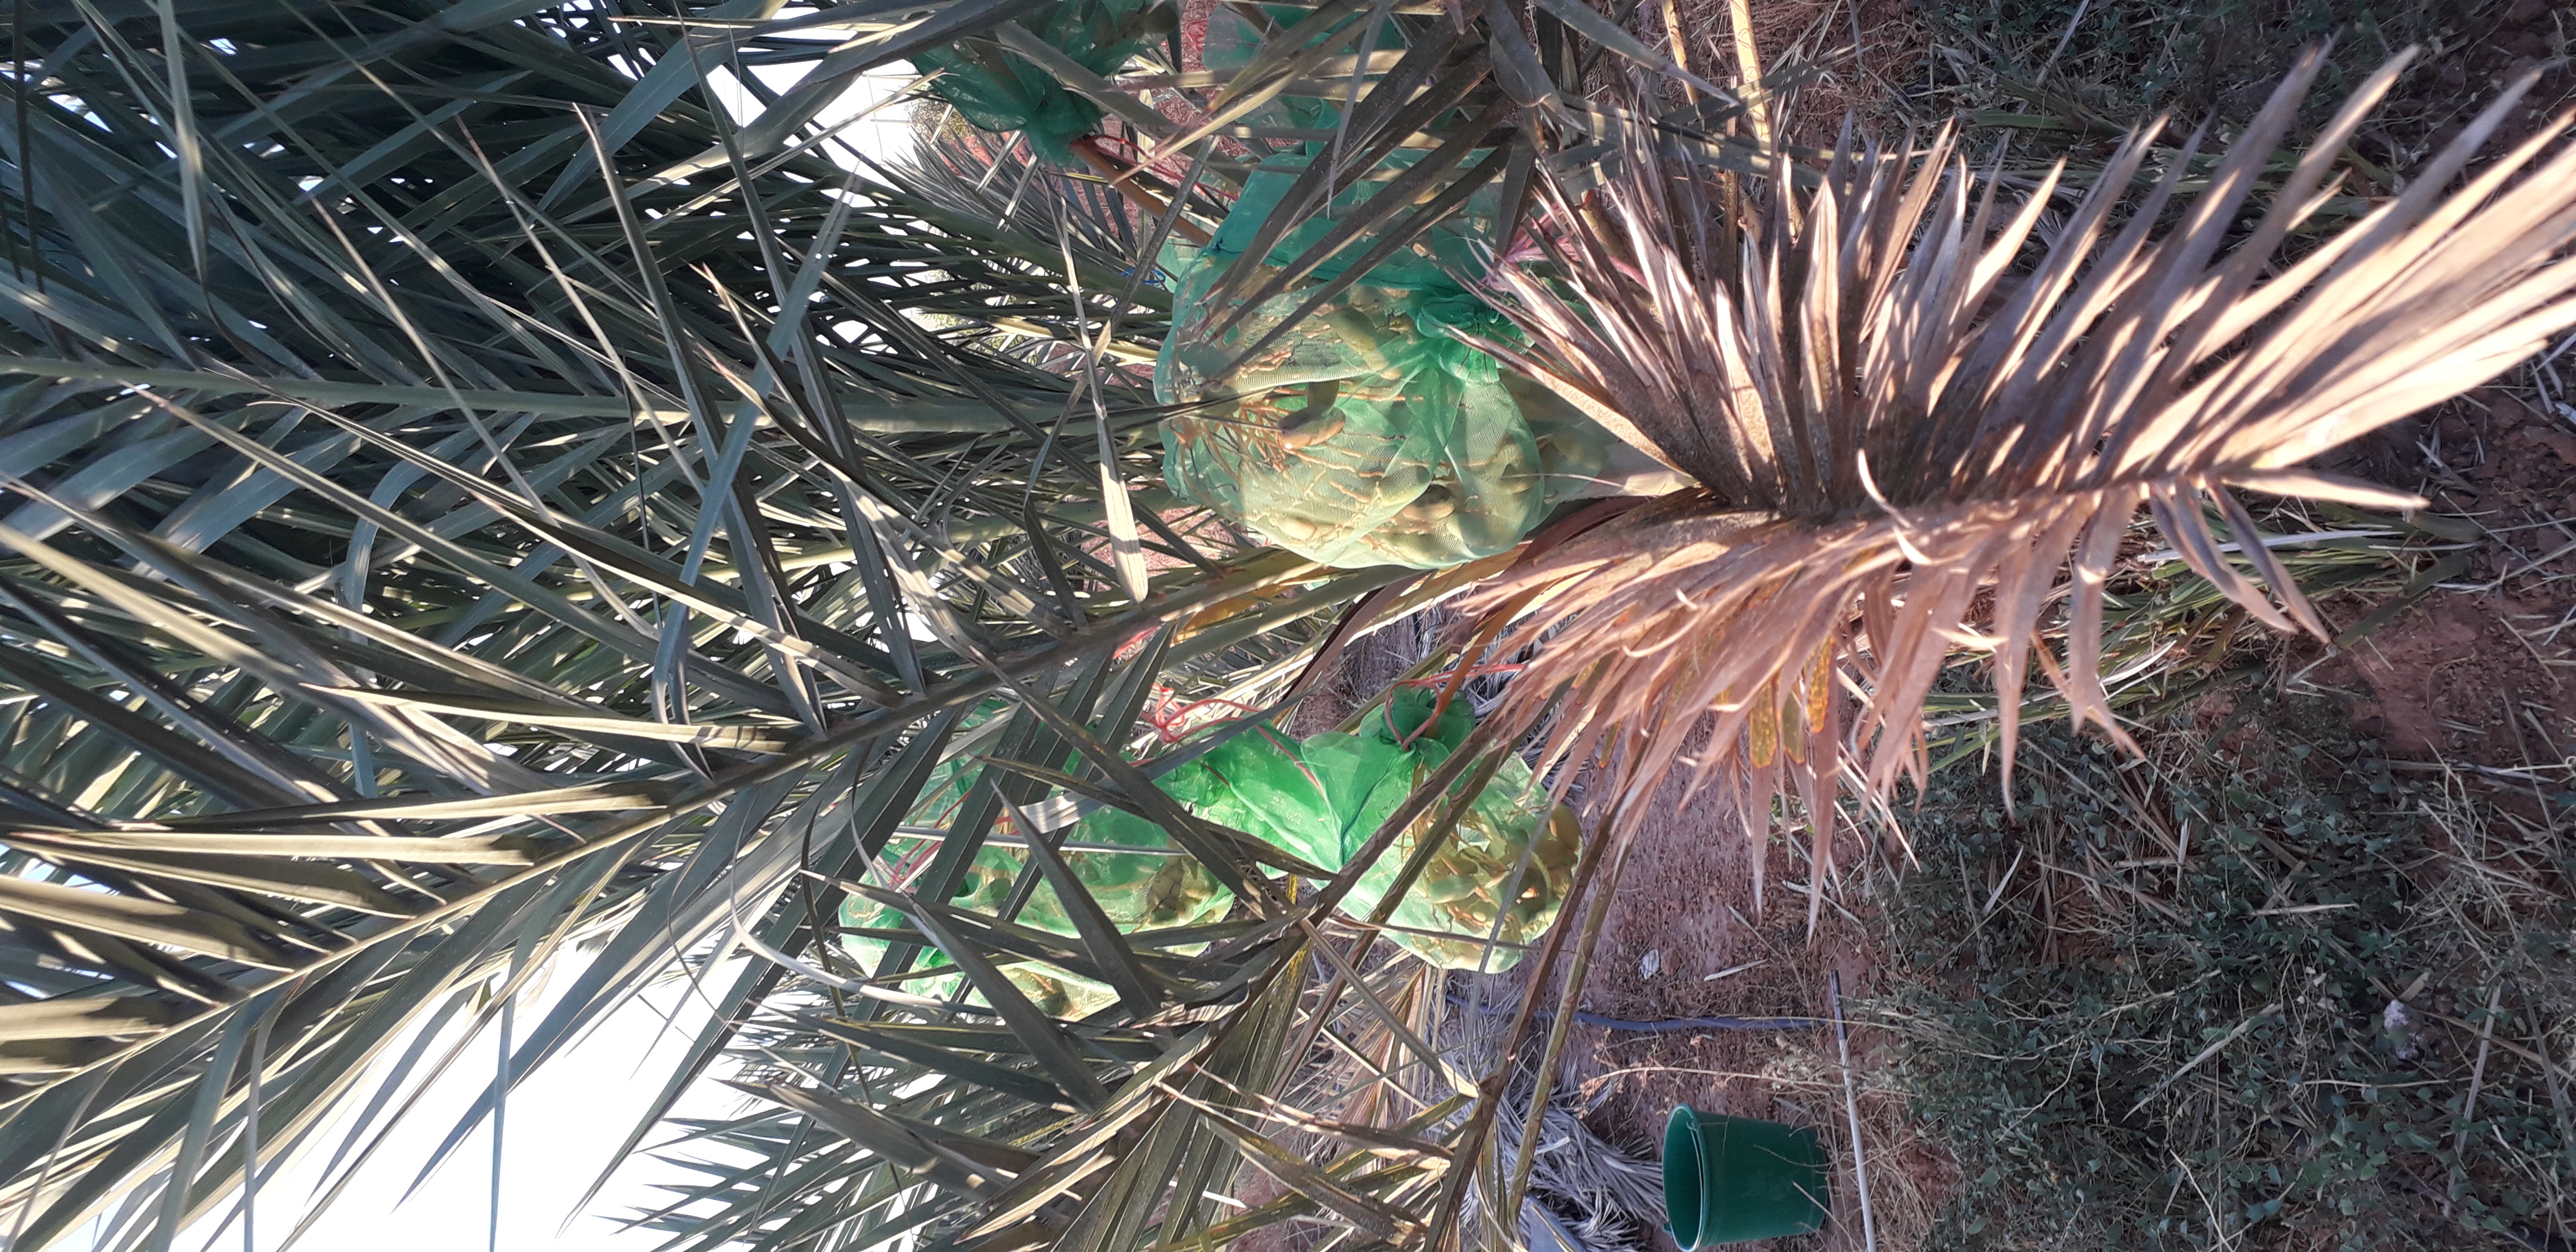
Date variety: Boumajhoul